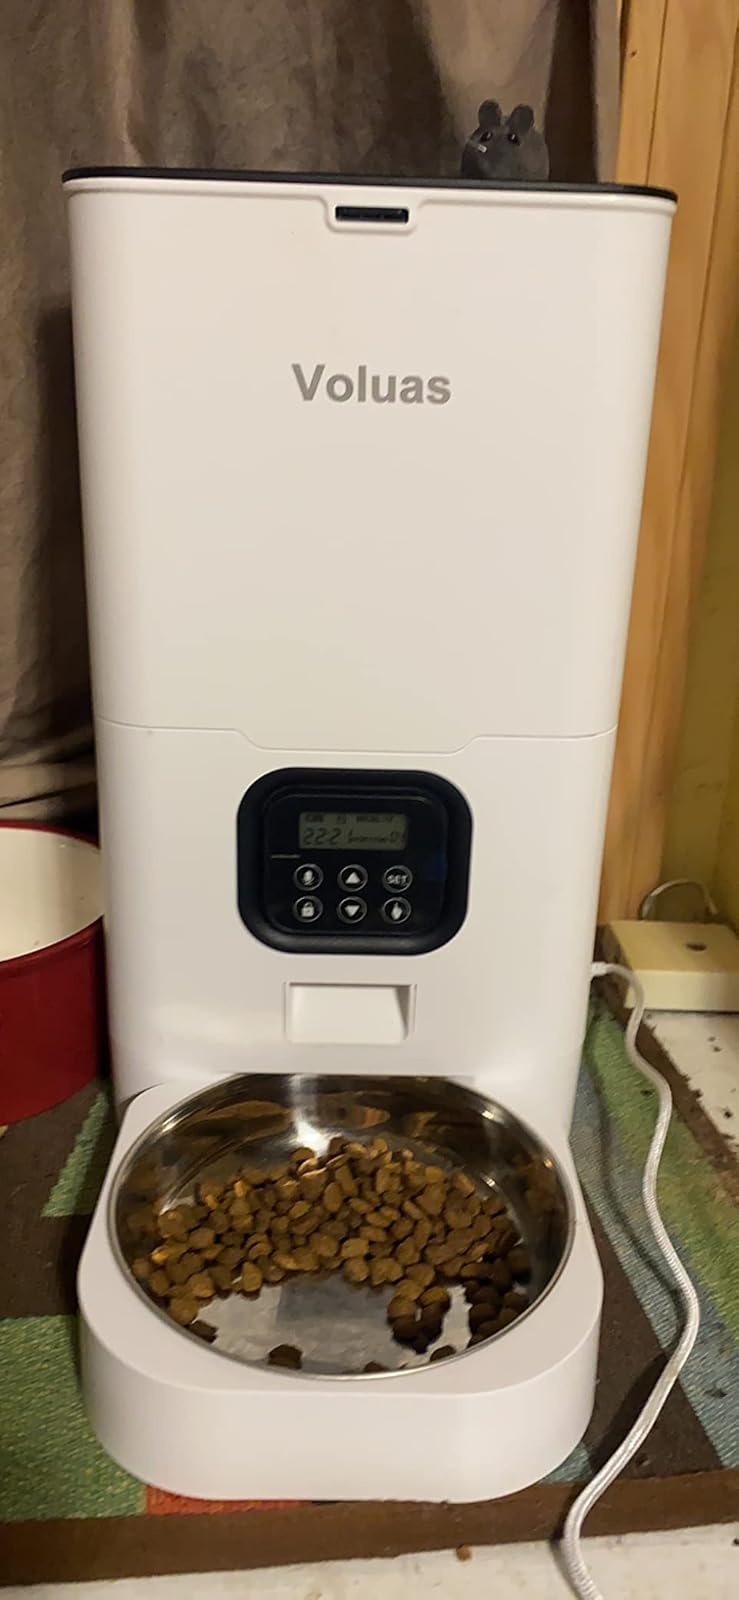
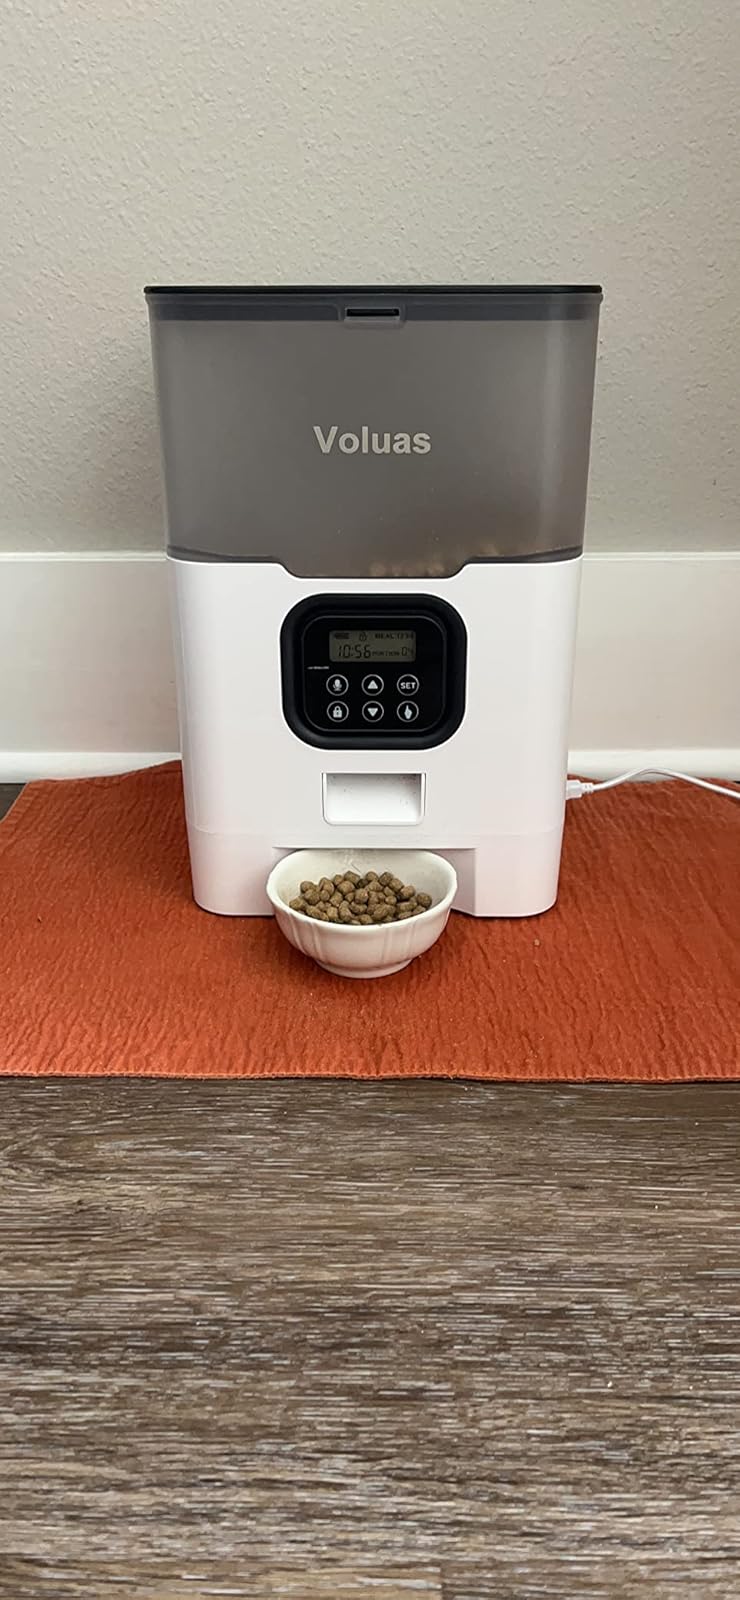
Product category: items_feeder
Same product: no